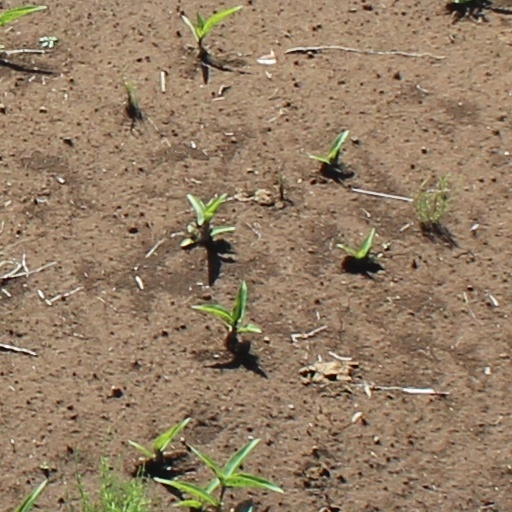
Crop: wheat